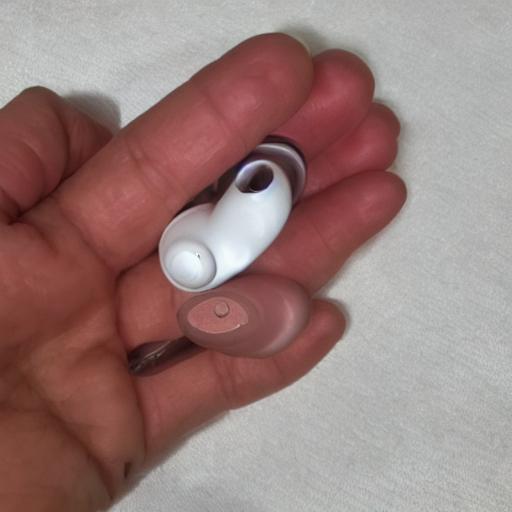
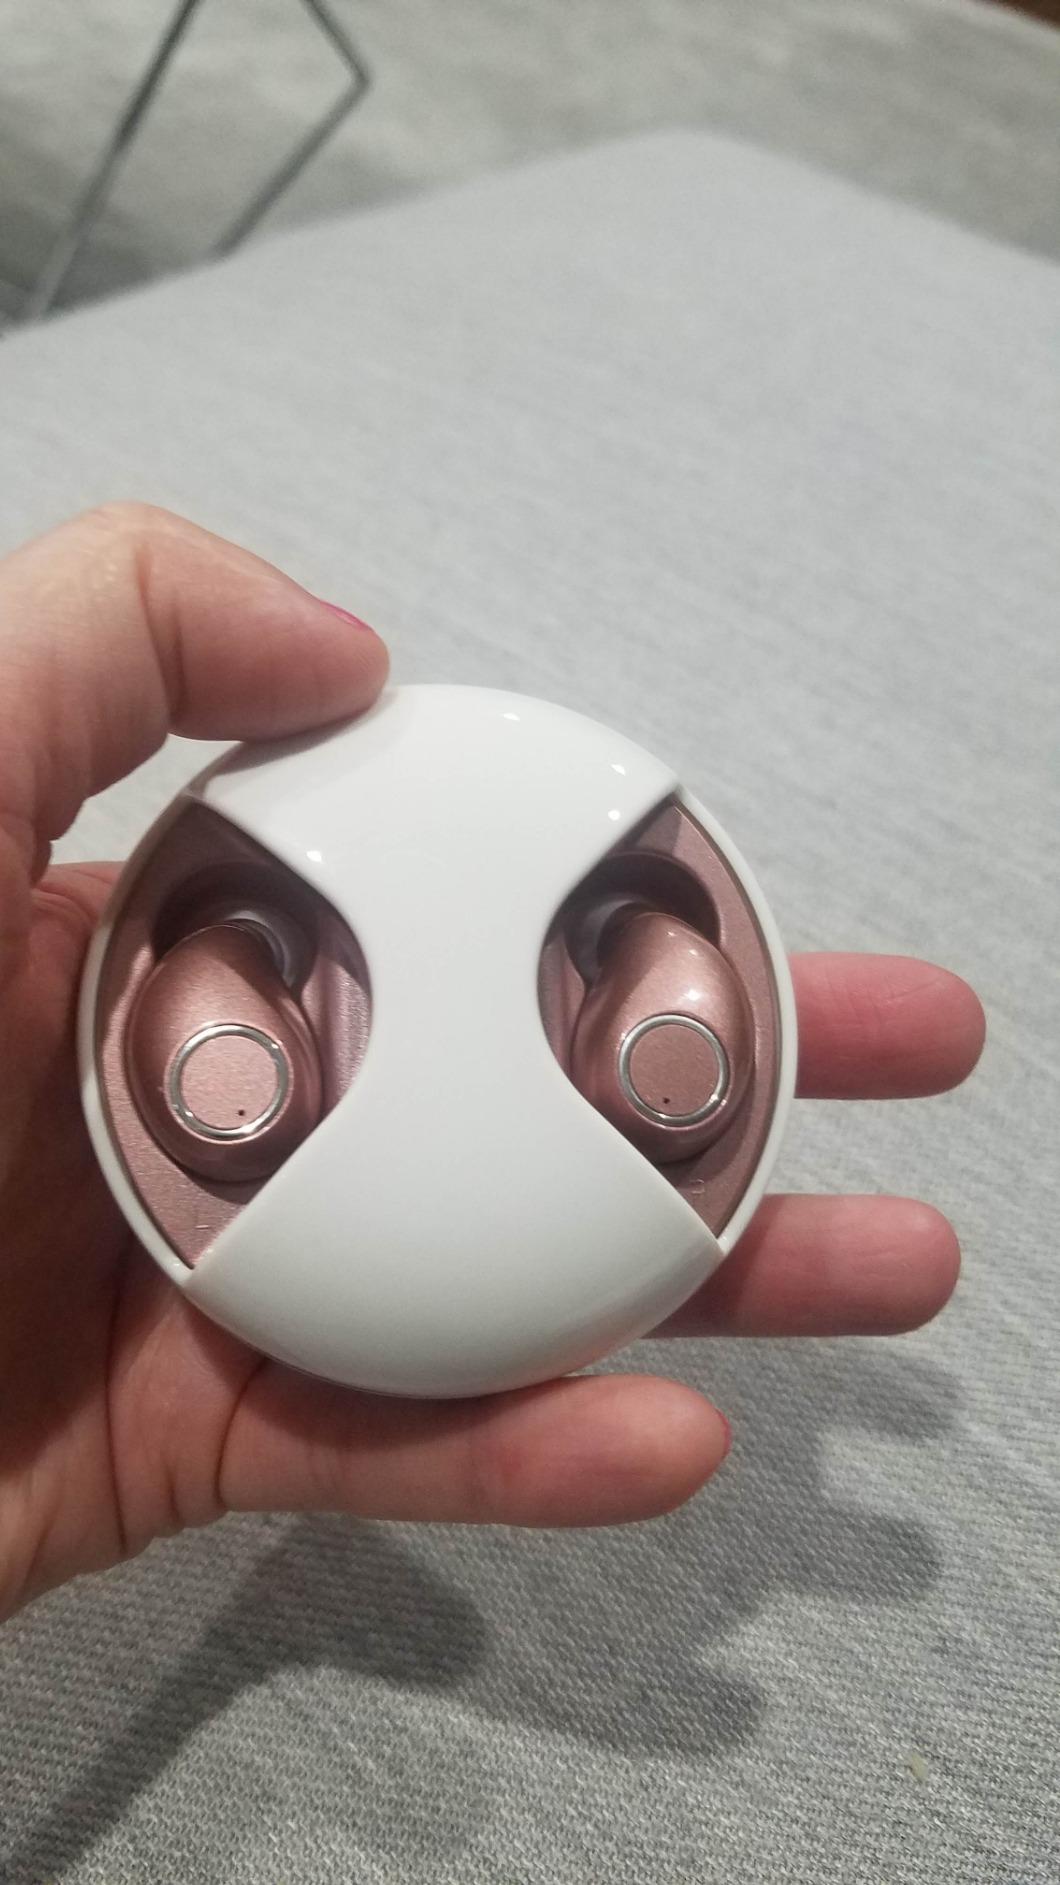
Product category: earbuds
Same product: no